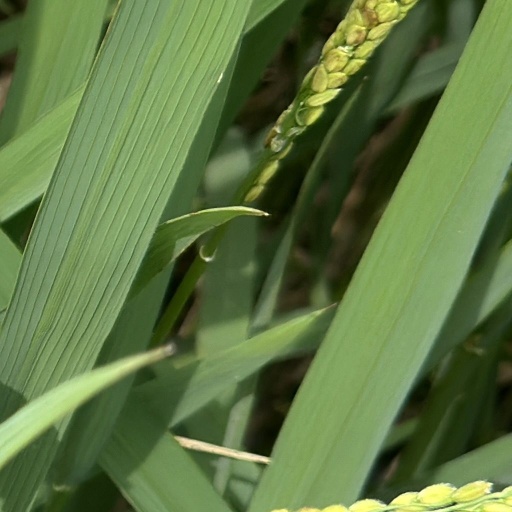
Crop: rice